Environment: lab
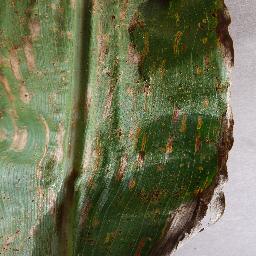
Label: gray_leaf_spot